Binjai

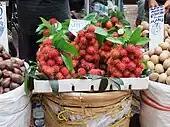
Rambutans from Binjai

The commercial centre is located in the heart of the city. The industrial area is in the north, while farming is concentrated in the east, south, and west of the city, with the west being the main area for animal husbandry. There is a 3 km business park in the Kelurahan Cengkeh Turi. There is also oil and gas exploration occurring in the Tandam Hilir region, to the north of the city.